Excursion in the Countryside of Infanta Isabel Clara Eugenia

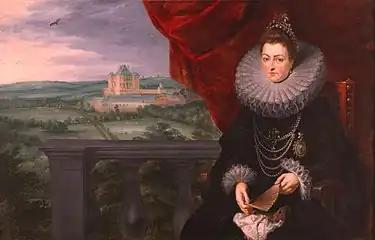
Isabel Clara Eugenia with fields and palace in the background, by Jan Brueghel and Rubens

In the foreground, there are several people raking up hay, loading it onto a cart. The painting portraits people engaged in common activities typical of the country. However, the workers in the painting are in fact members of the court. Among them, there is Isabel. The oeuvre is an allegory for the enjoyment of the life/ time spent in the country.